Earthquake preparedness

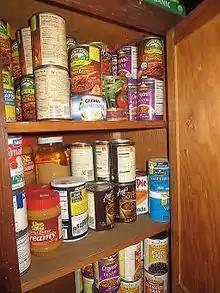
Non-perishable food in cabinet

Children may present particular issues and some planning and resources are directly focused on supporting them. The US FEMA has advice noting that "Disasters can leave children feeling frightened, confused, and insecure" whether a child has experienced it first hand, had it happen to a friend or simply seen it on television. People with disabilities or other special needs may have special emergency preparation needs. FEMA's suggestions for people with disabilities include having copies of prescriptions, charging devices for medical devices such as motorized wheel chairs and a week's supply of medication readily available. Preparedness can also cover pets.